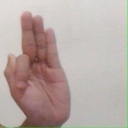
अक्षर: फ